I. Rice Pereira

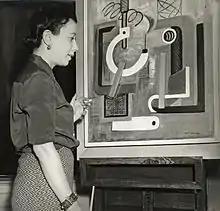
Pereira, 1938

Irene Rice Pereira (August 5, 1902 – January 11, 1971) was an American abstract artist, poet and philosopher who played a major role in the development of modernism in the United States. She is known for her work in the genres of geometric abstraction, abstract expressionism and lyrical abstraction, as well as her use of the principles of the Bauhaus school. Her paintings and writings were significantly influenced by the complex intellectual currents of the 20th century.